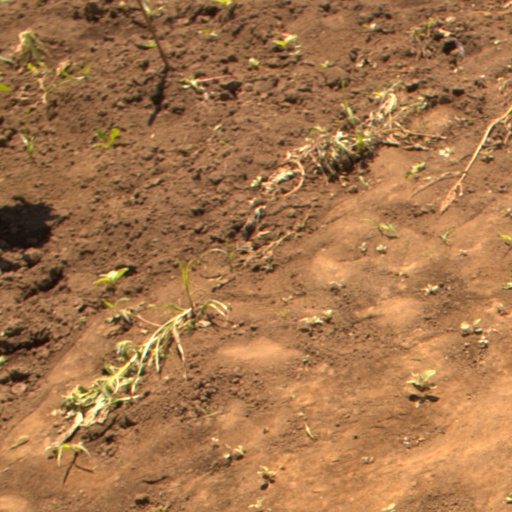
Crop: soybean